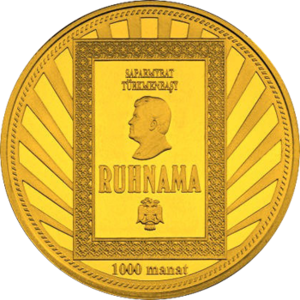
Ruhnama
Omslag til Ruhnama
Ruhnama er en bog skrevet af Saparmurat Nijazov, Turkmenistans tidligere præsident. Bogen består af to bind, det første blev udgivet i 2001 og det andet i 2004, den indeholder forskellige åndelige og moralske retningslinjer samt fortolkninger af landets historie.